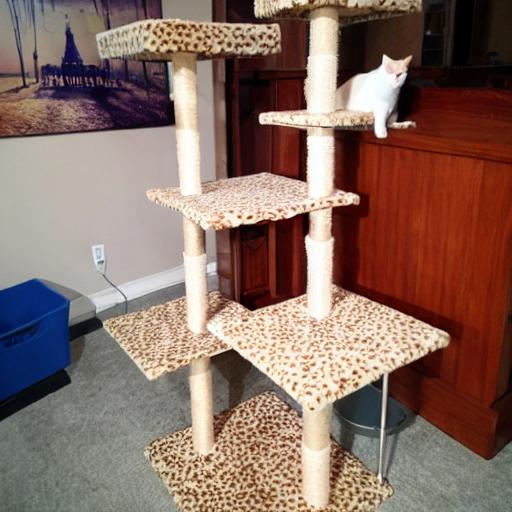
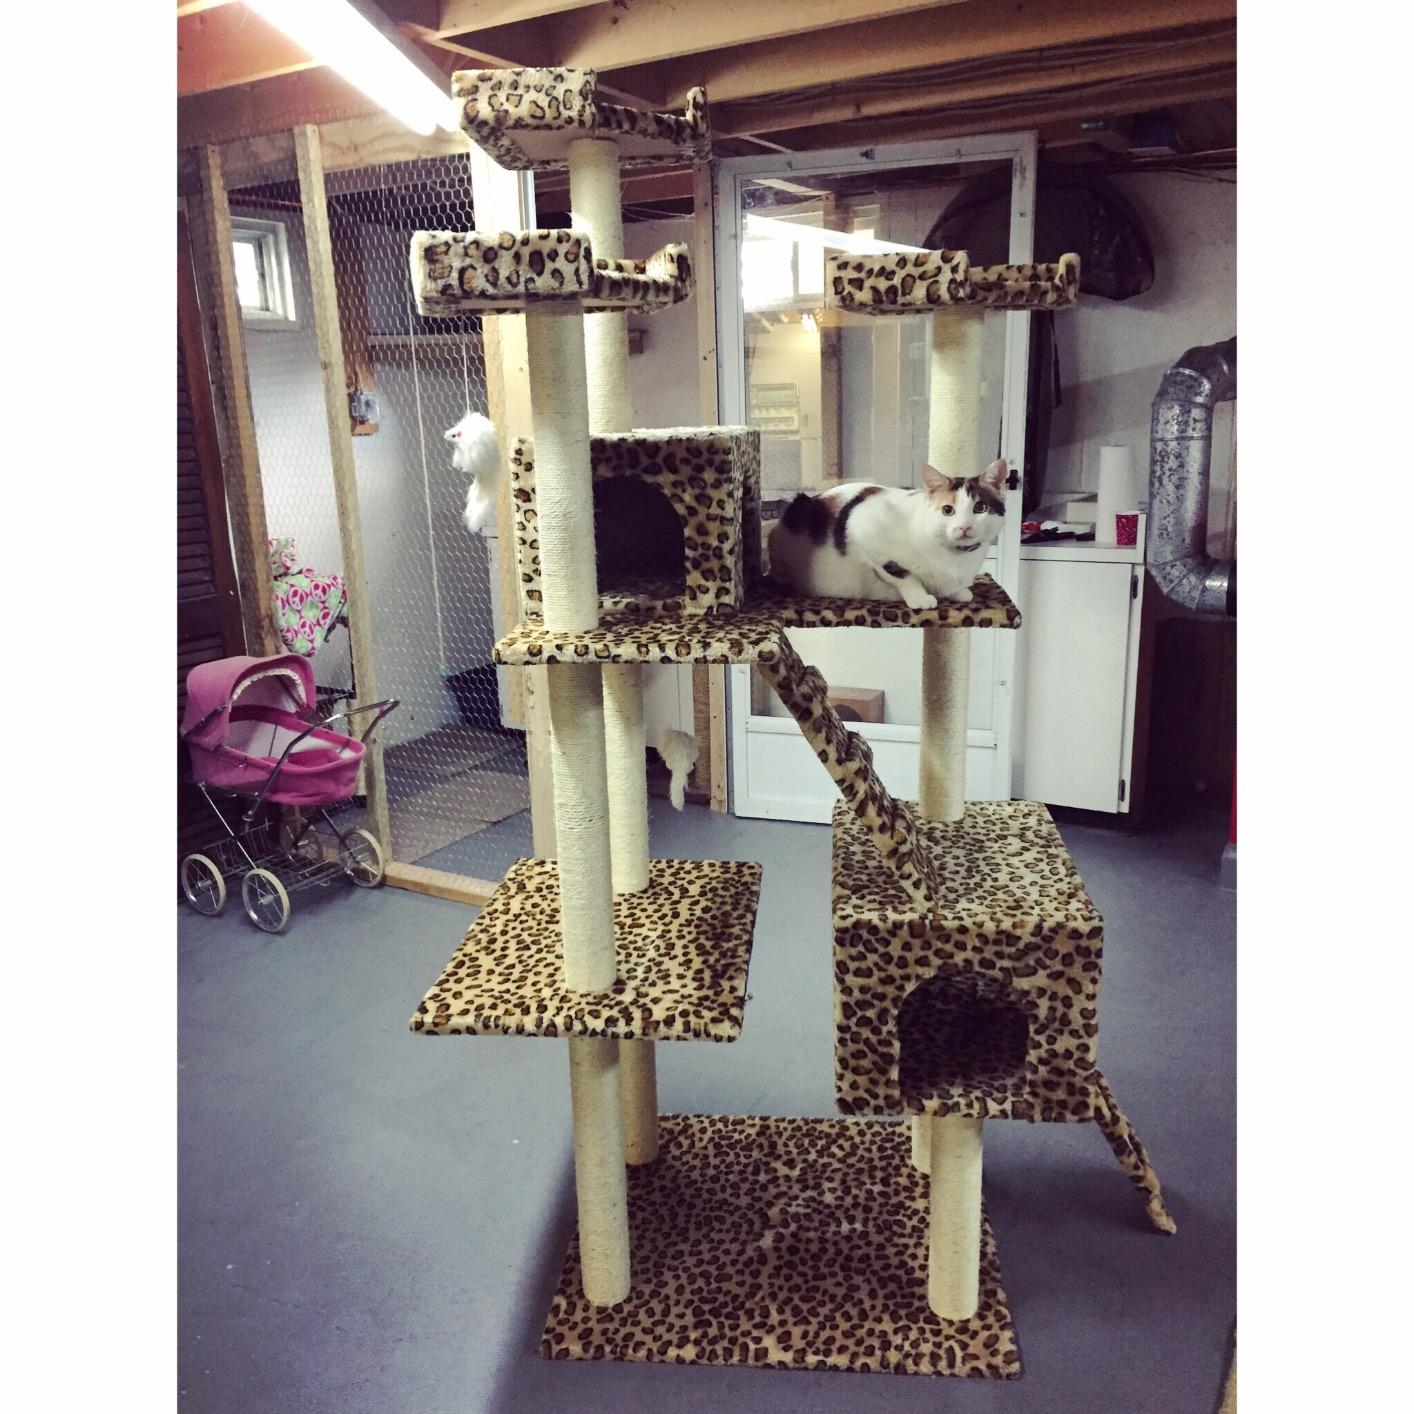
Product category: items_cat tree
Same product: no